Amos Paul Kennedy Jr.

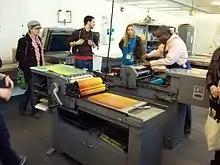
Kennedy teaching a letterpress printing workshop at Washington University in St. Louis during the 2011 SGC International conference

Kennedy creates prints, posters and postcards from handset wood and metal type, oil-based inks, and eco-friendly and affordable chipboard. Many of the posters are inspired by proverbs, sayings, and quotes Kennedy locates or potential clients provide.